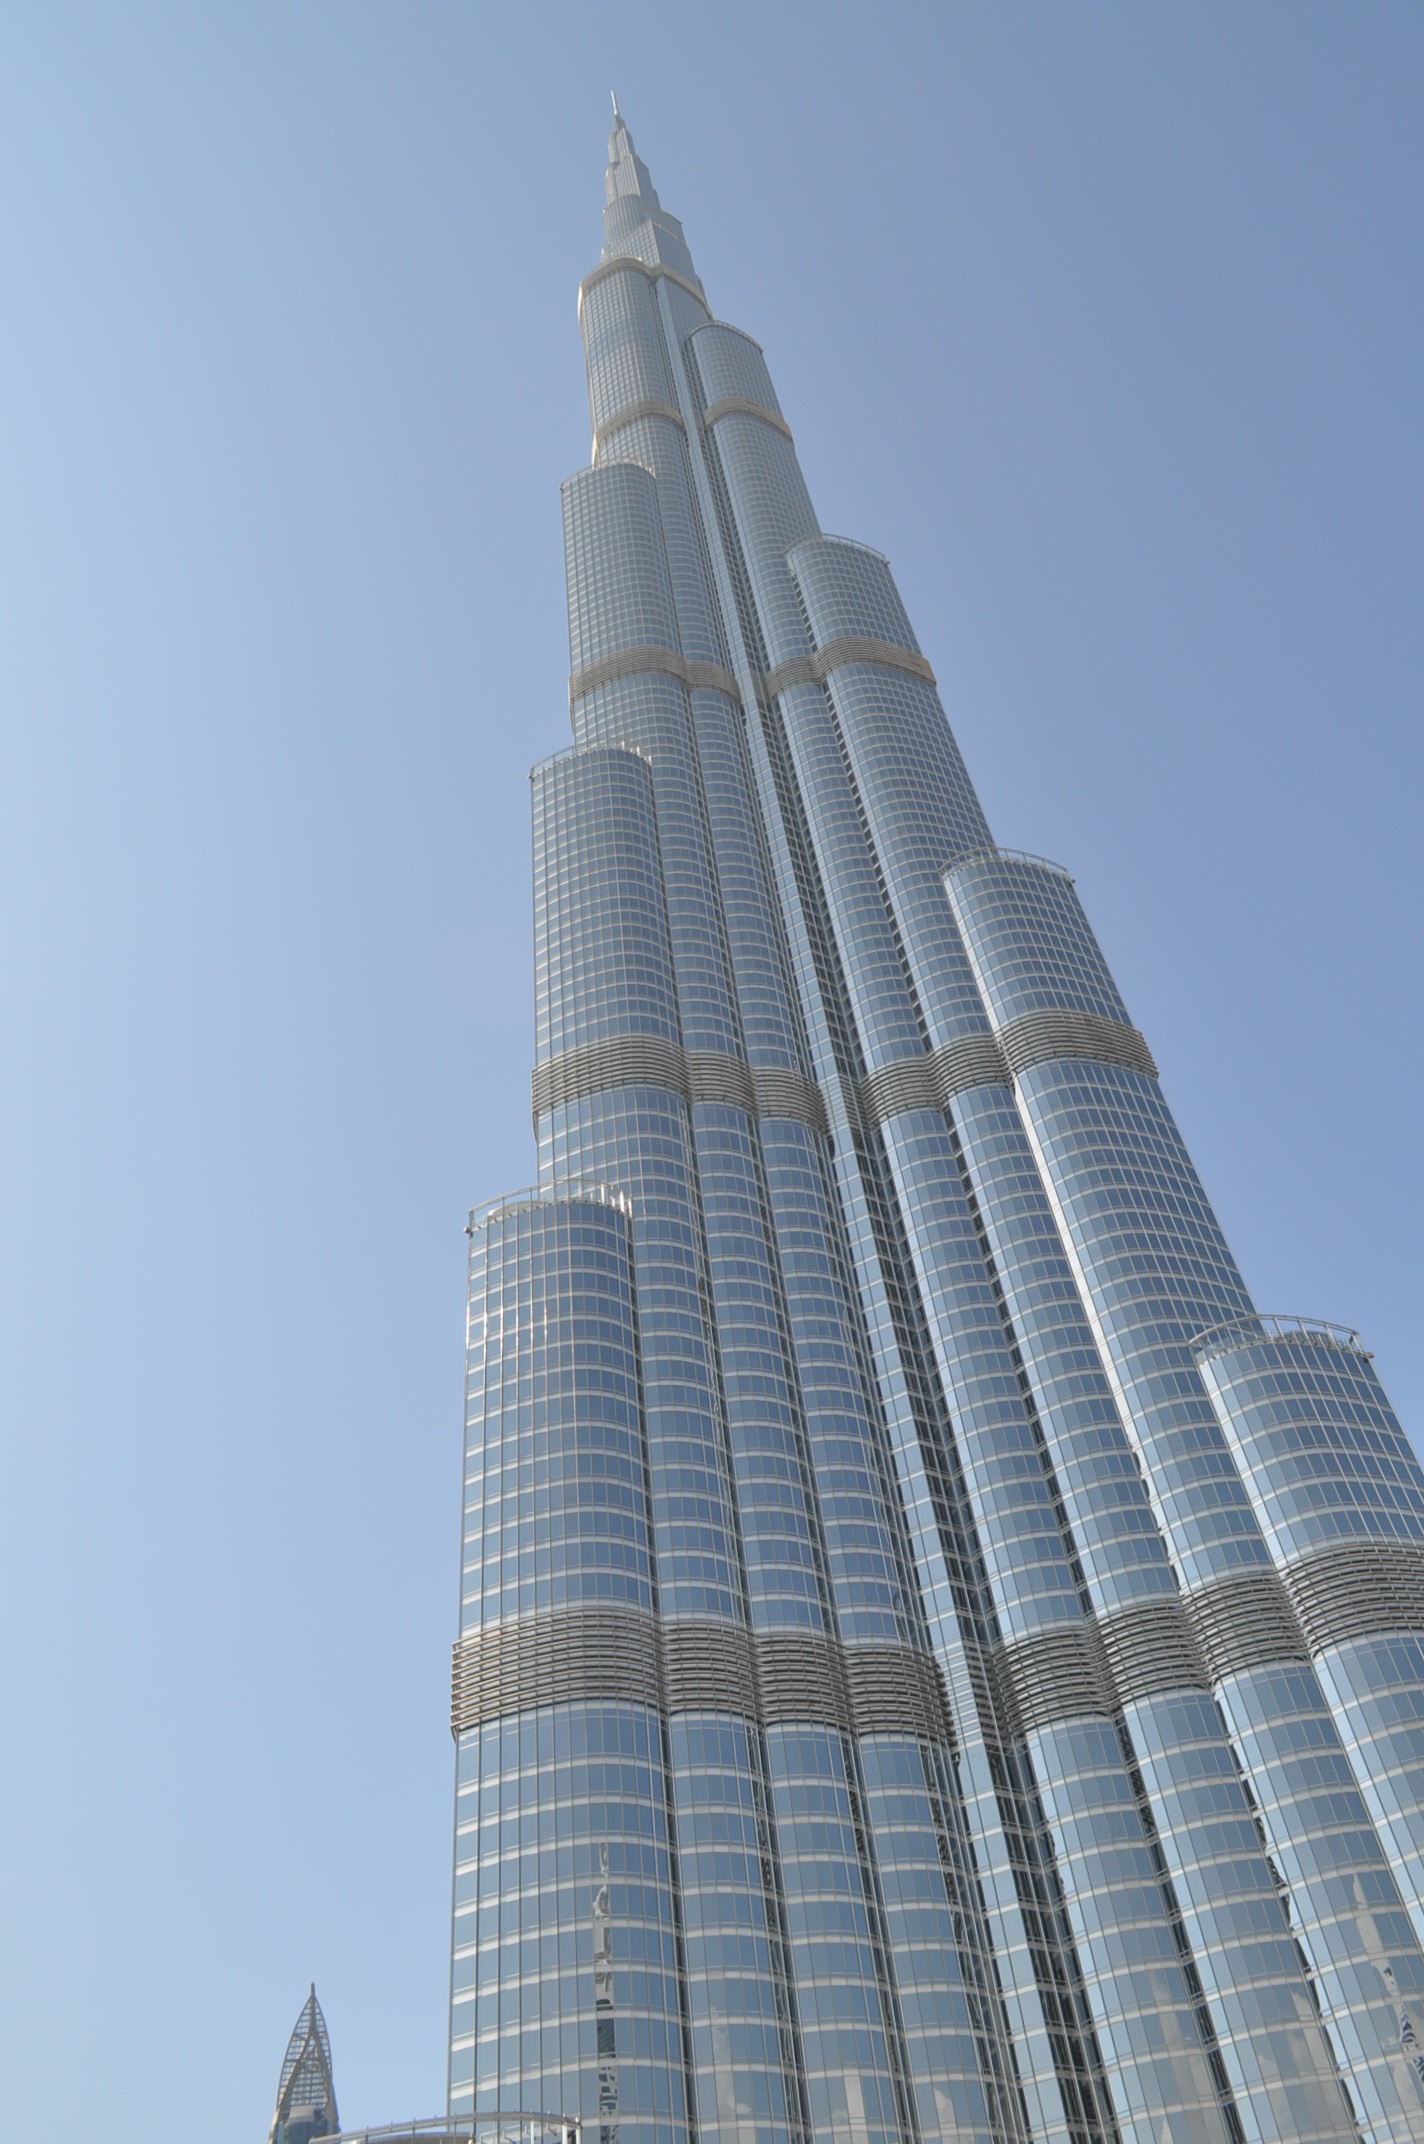
architecture, building, city, skyscraper, tower, dubai, landmark, facade, tower block, spire, burj khalifa, tallest building